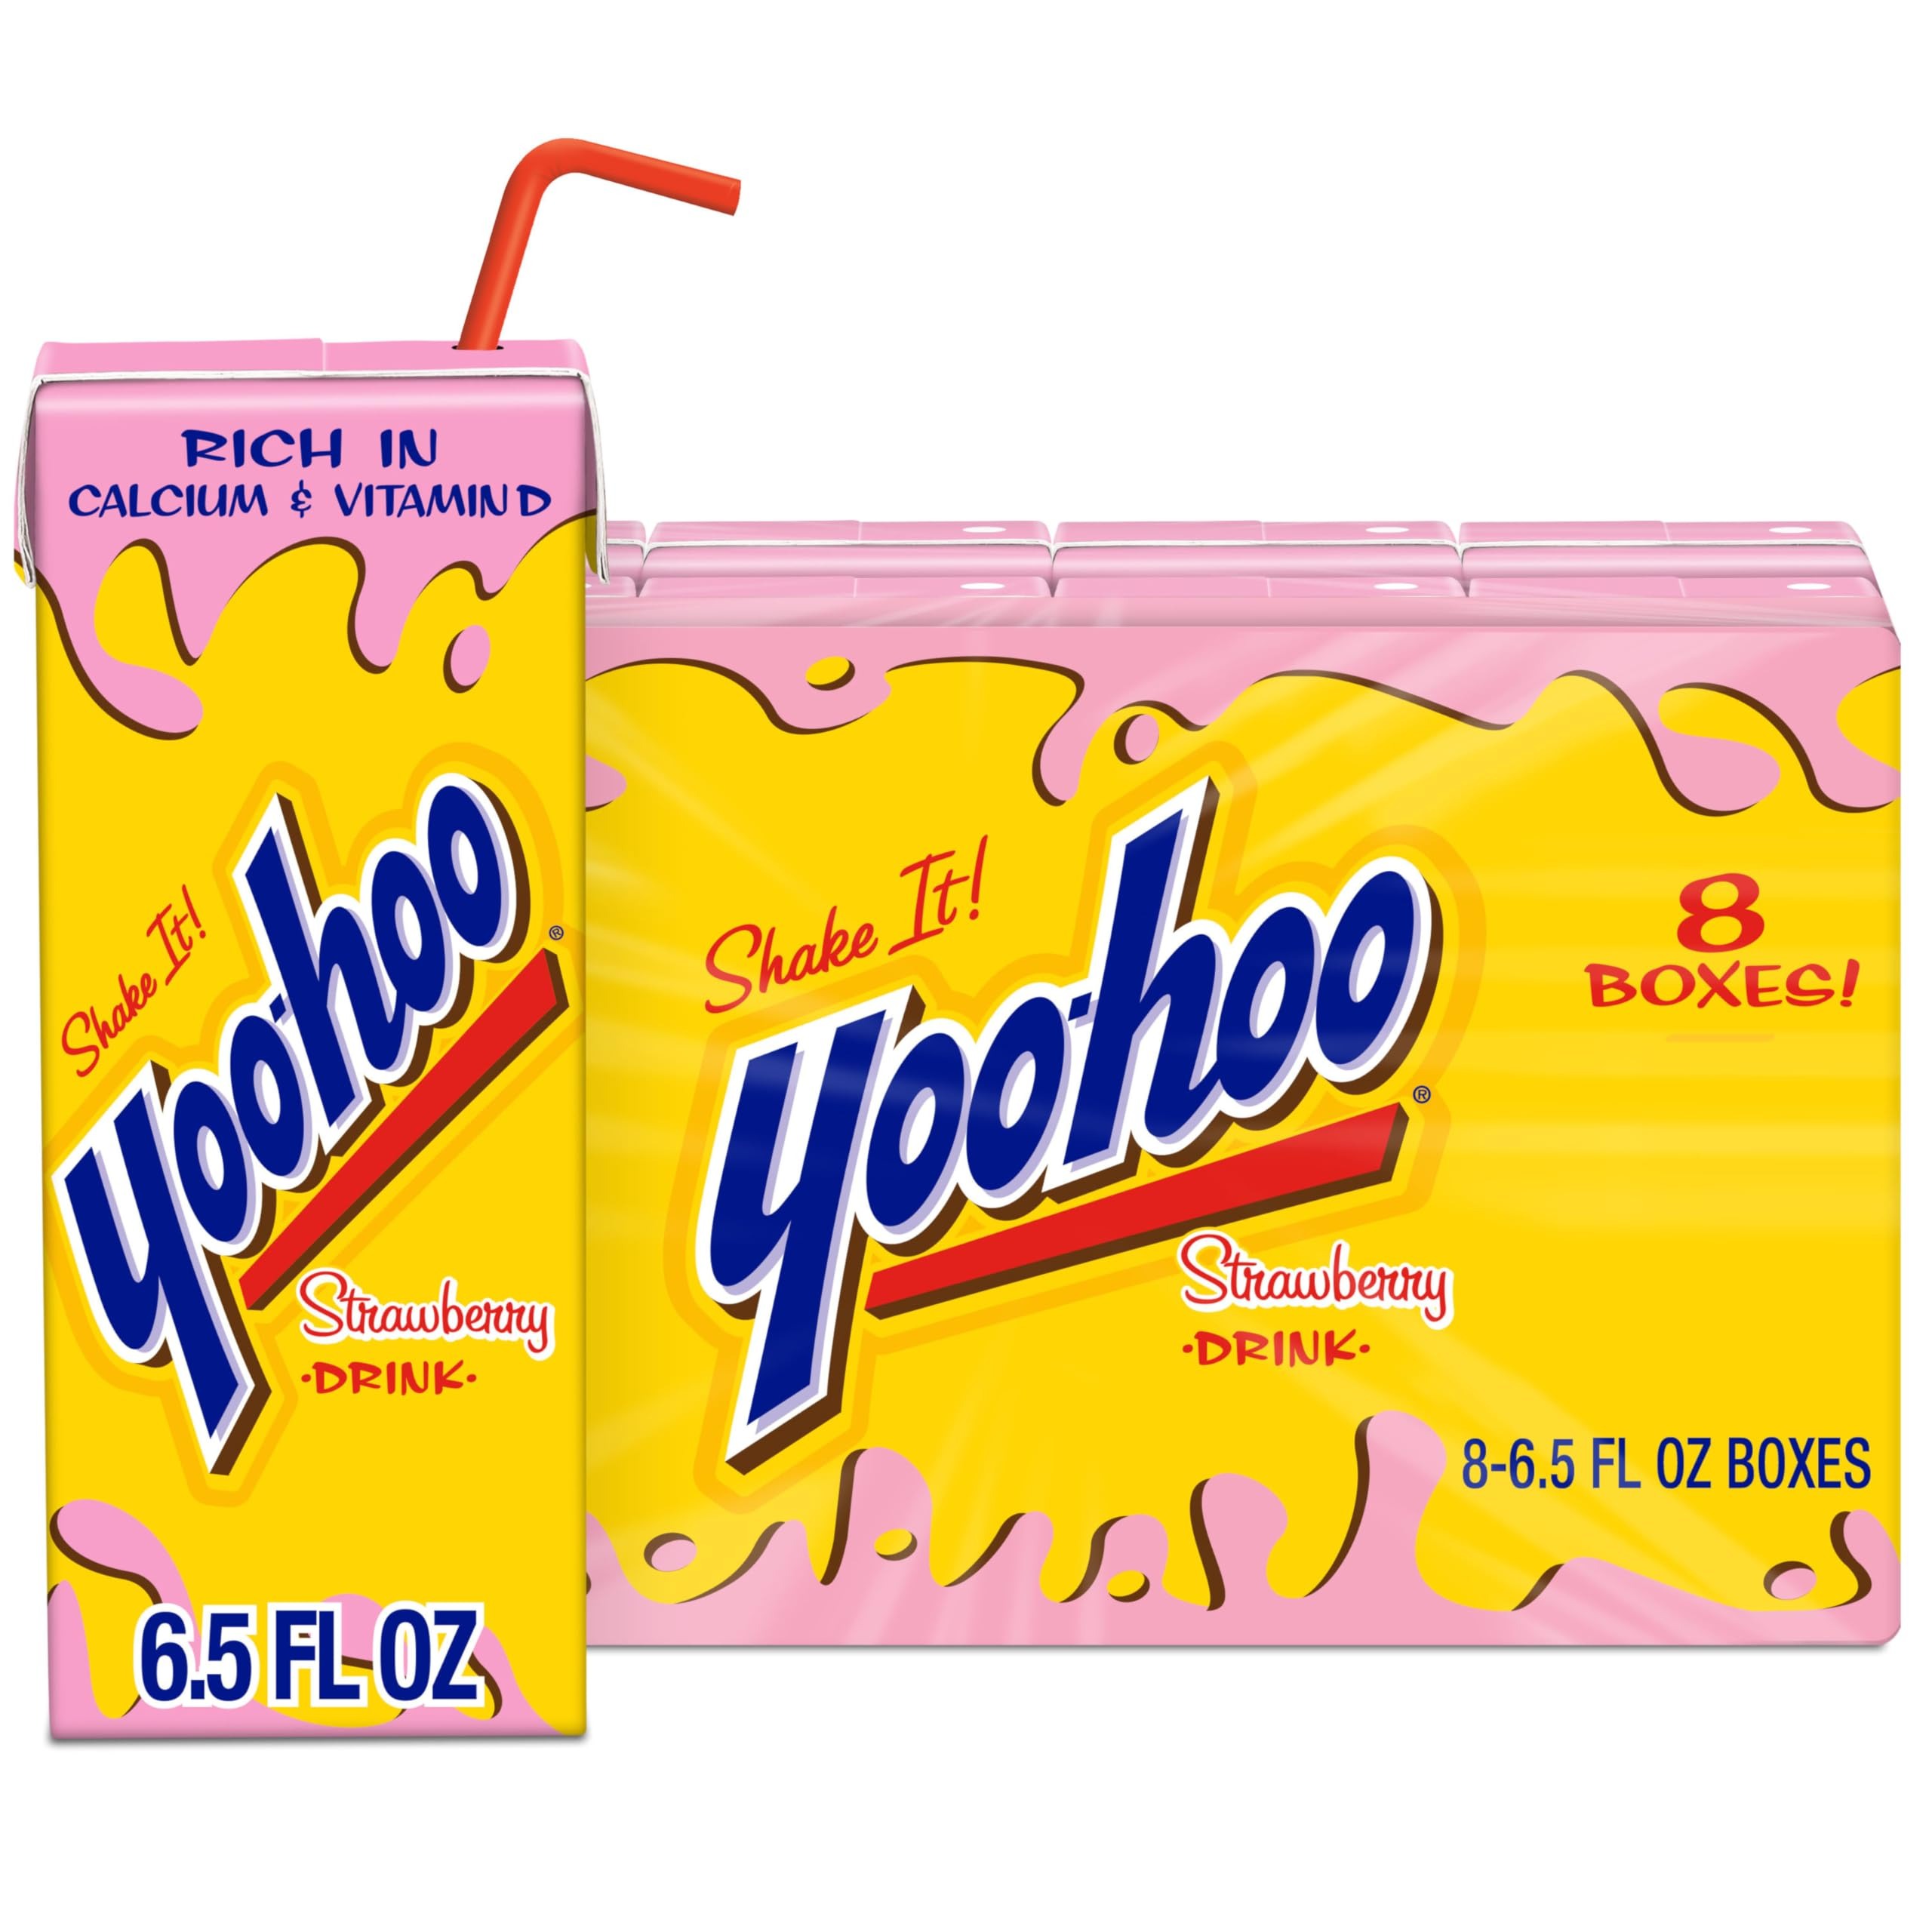
Item Name: Yoo-Hoo, Strawberry Drink, 52 Fl Oz
Product Description: Flavored Milks
Value: 52.0
Unit: Fl Oz

Price: 3.635